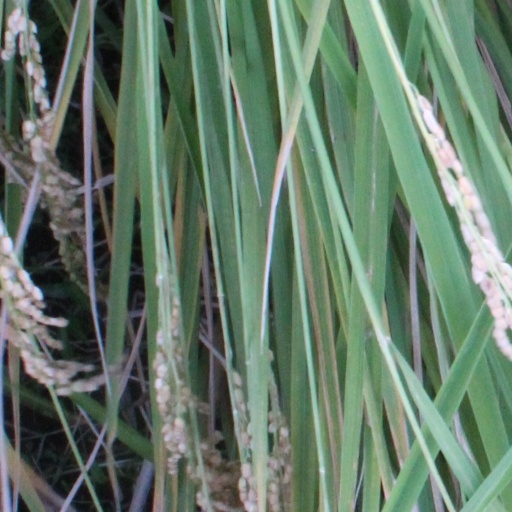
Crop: rice